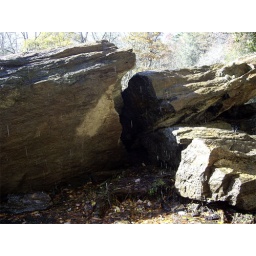
Remaining rocks from a rock slide that closed the road that went under the waterfall. This is in Highlands NC.